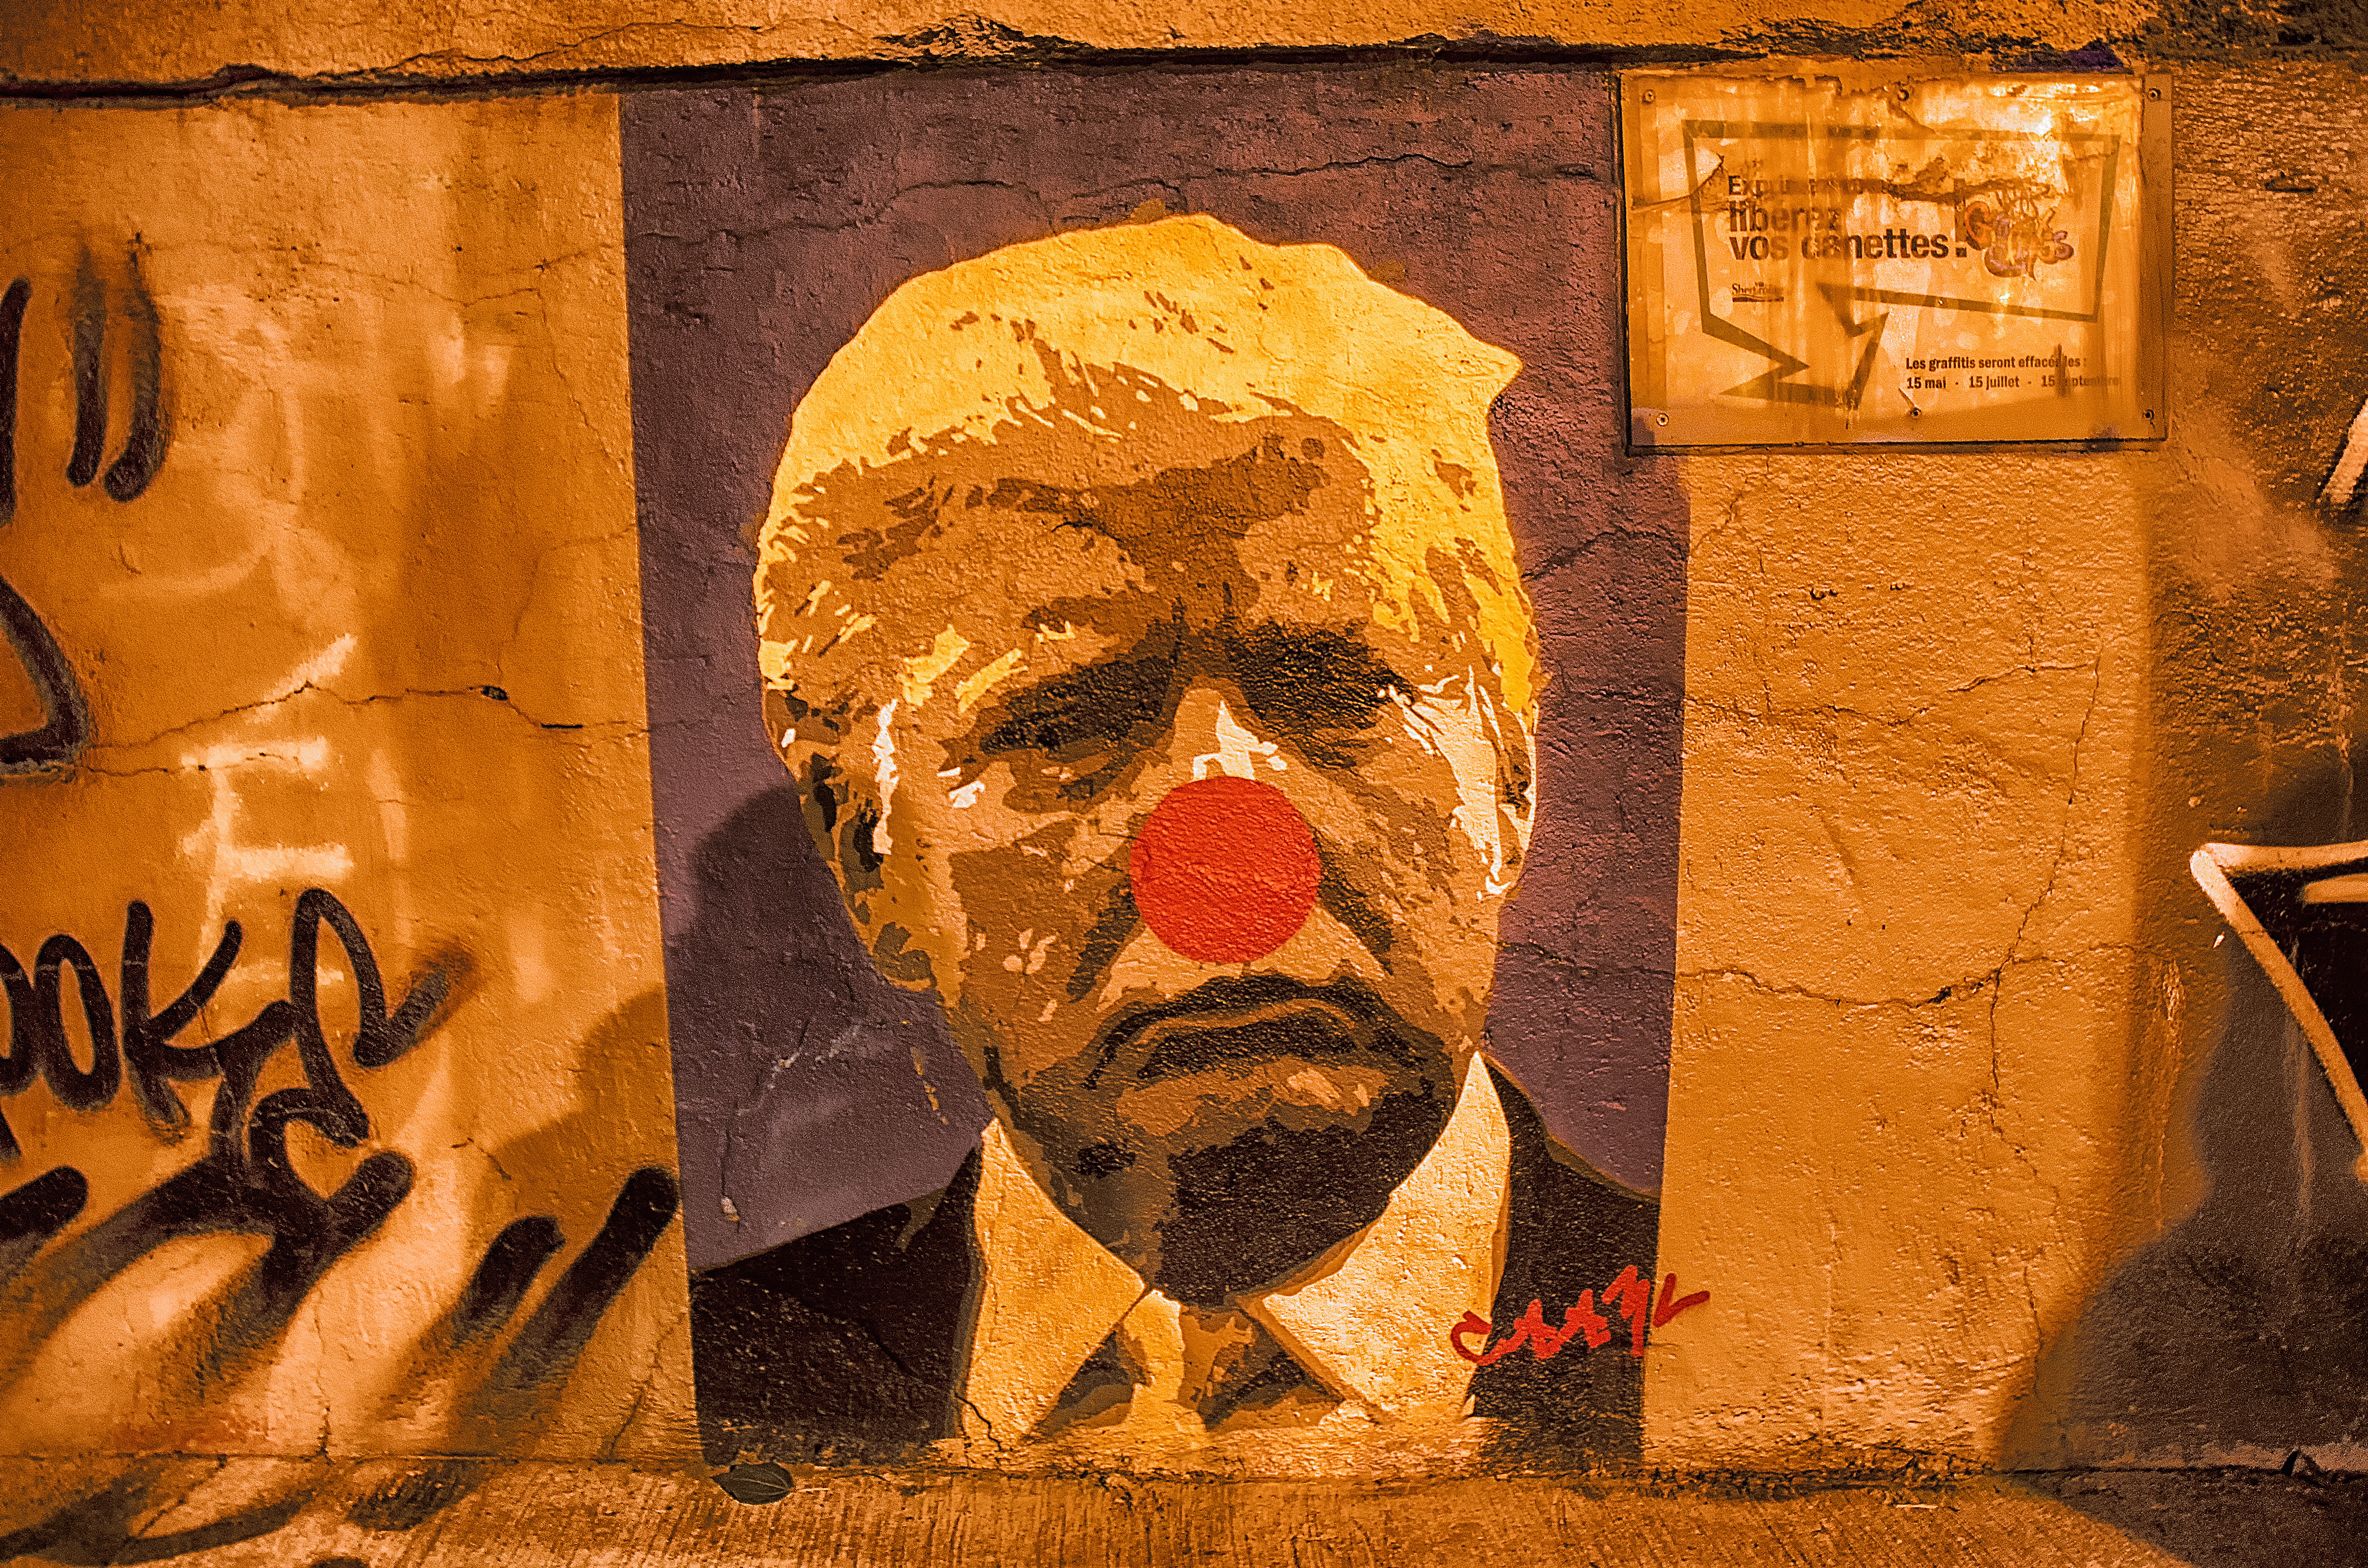
light, night, wall, color, painting, art, temple, canada, nuit, peinture, carving, quebec, sherbrooke, lumineuse, ancient history